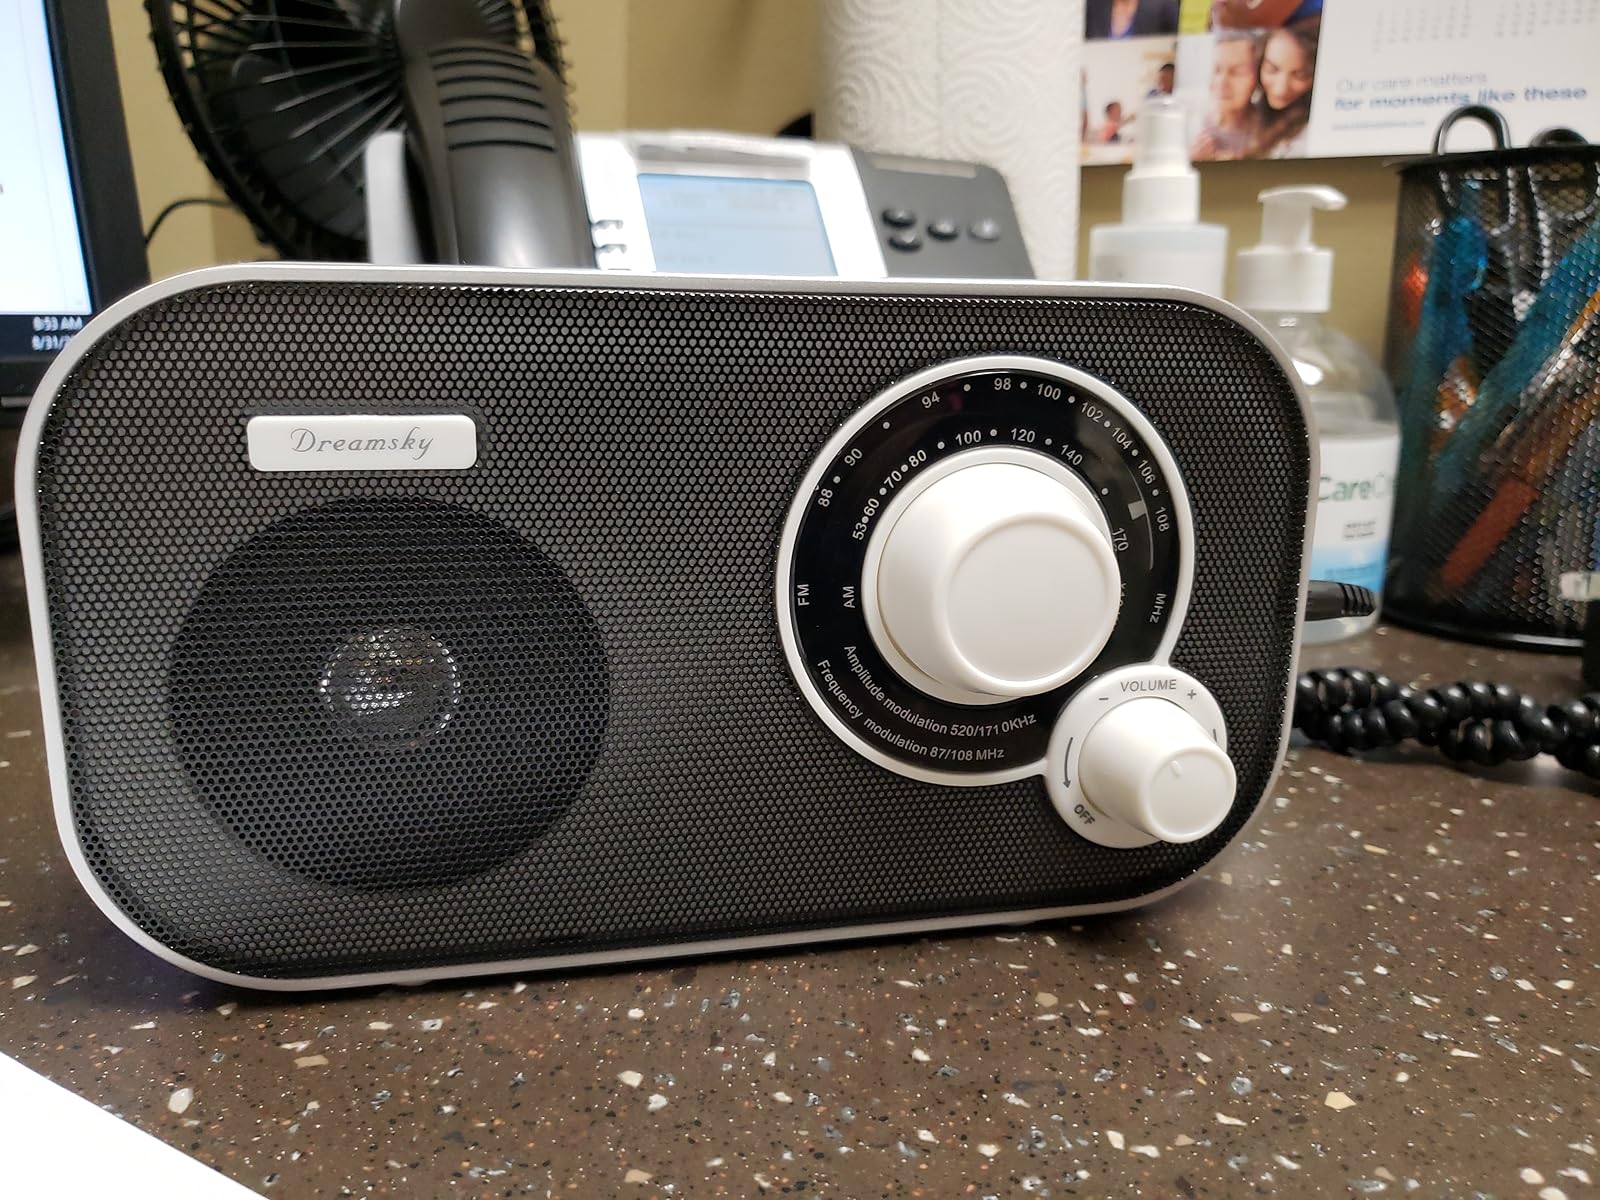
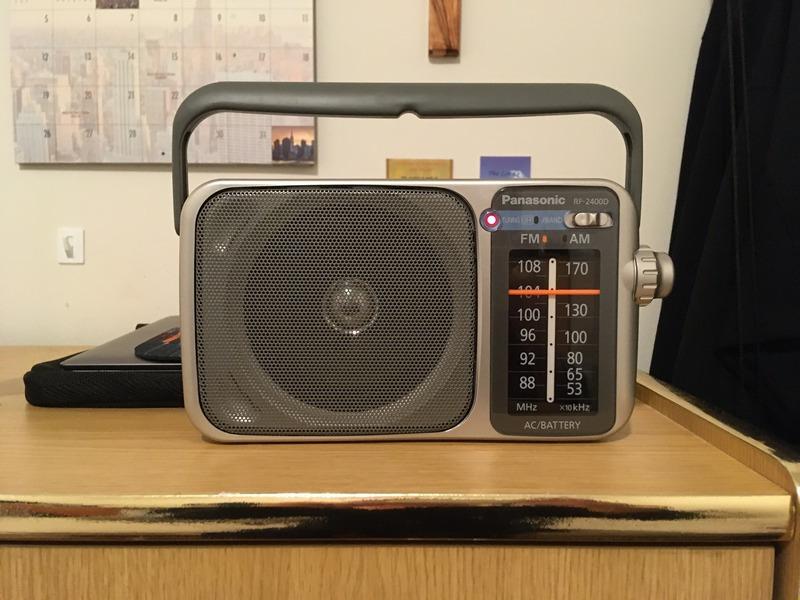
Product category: radio
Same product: no